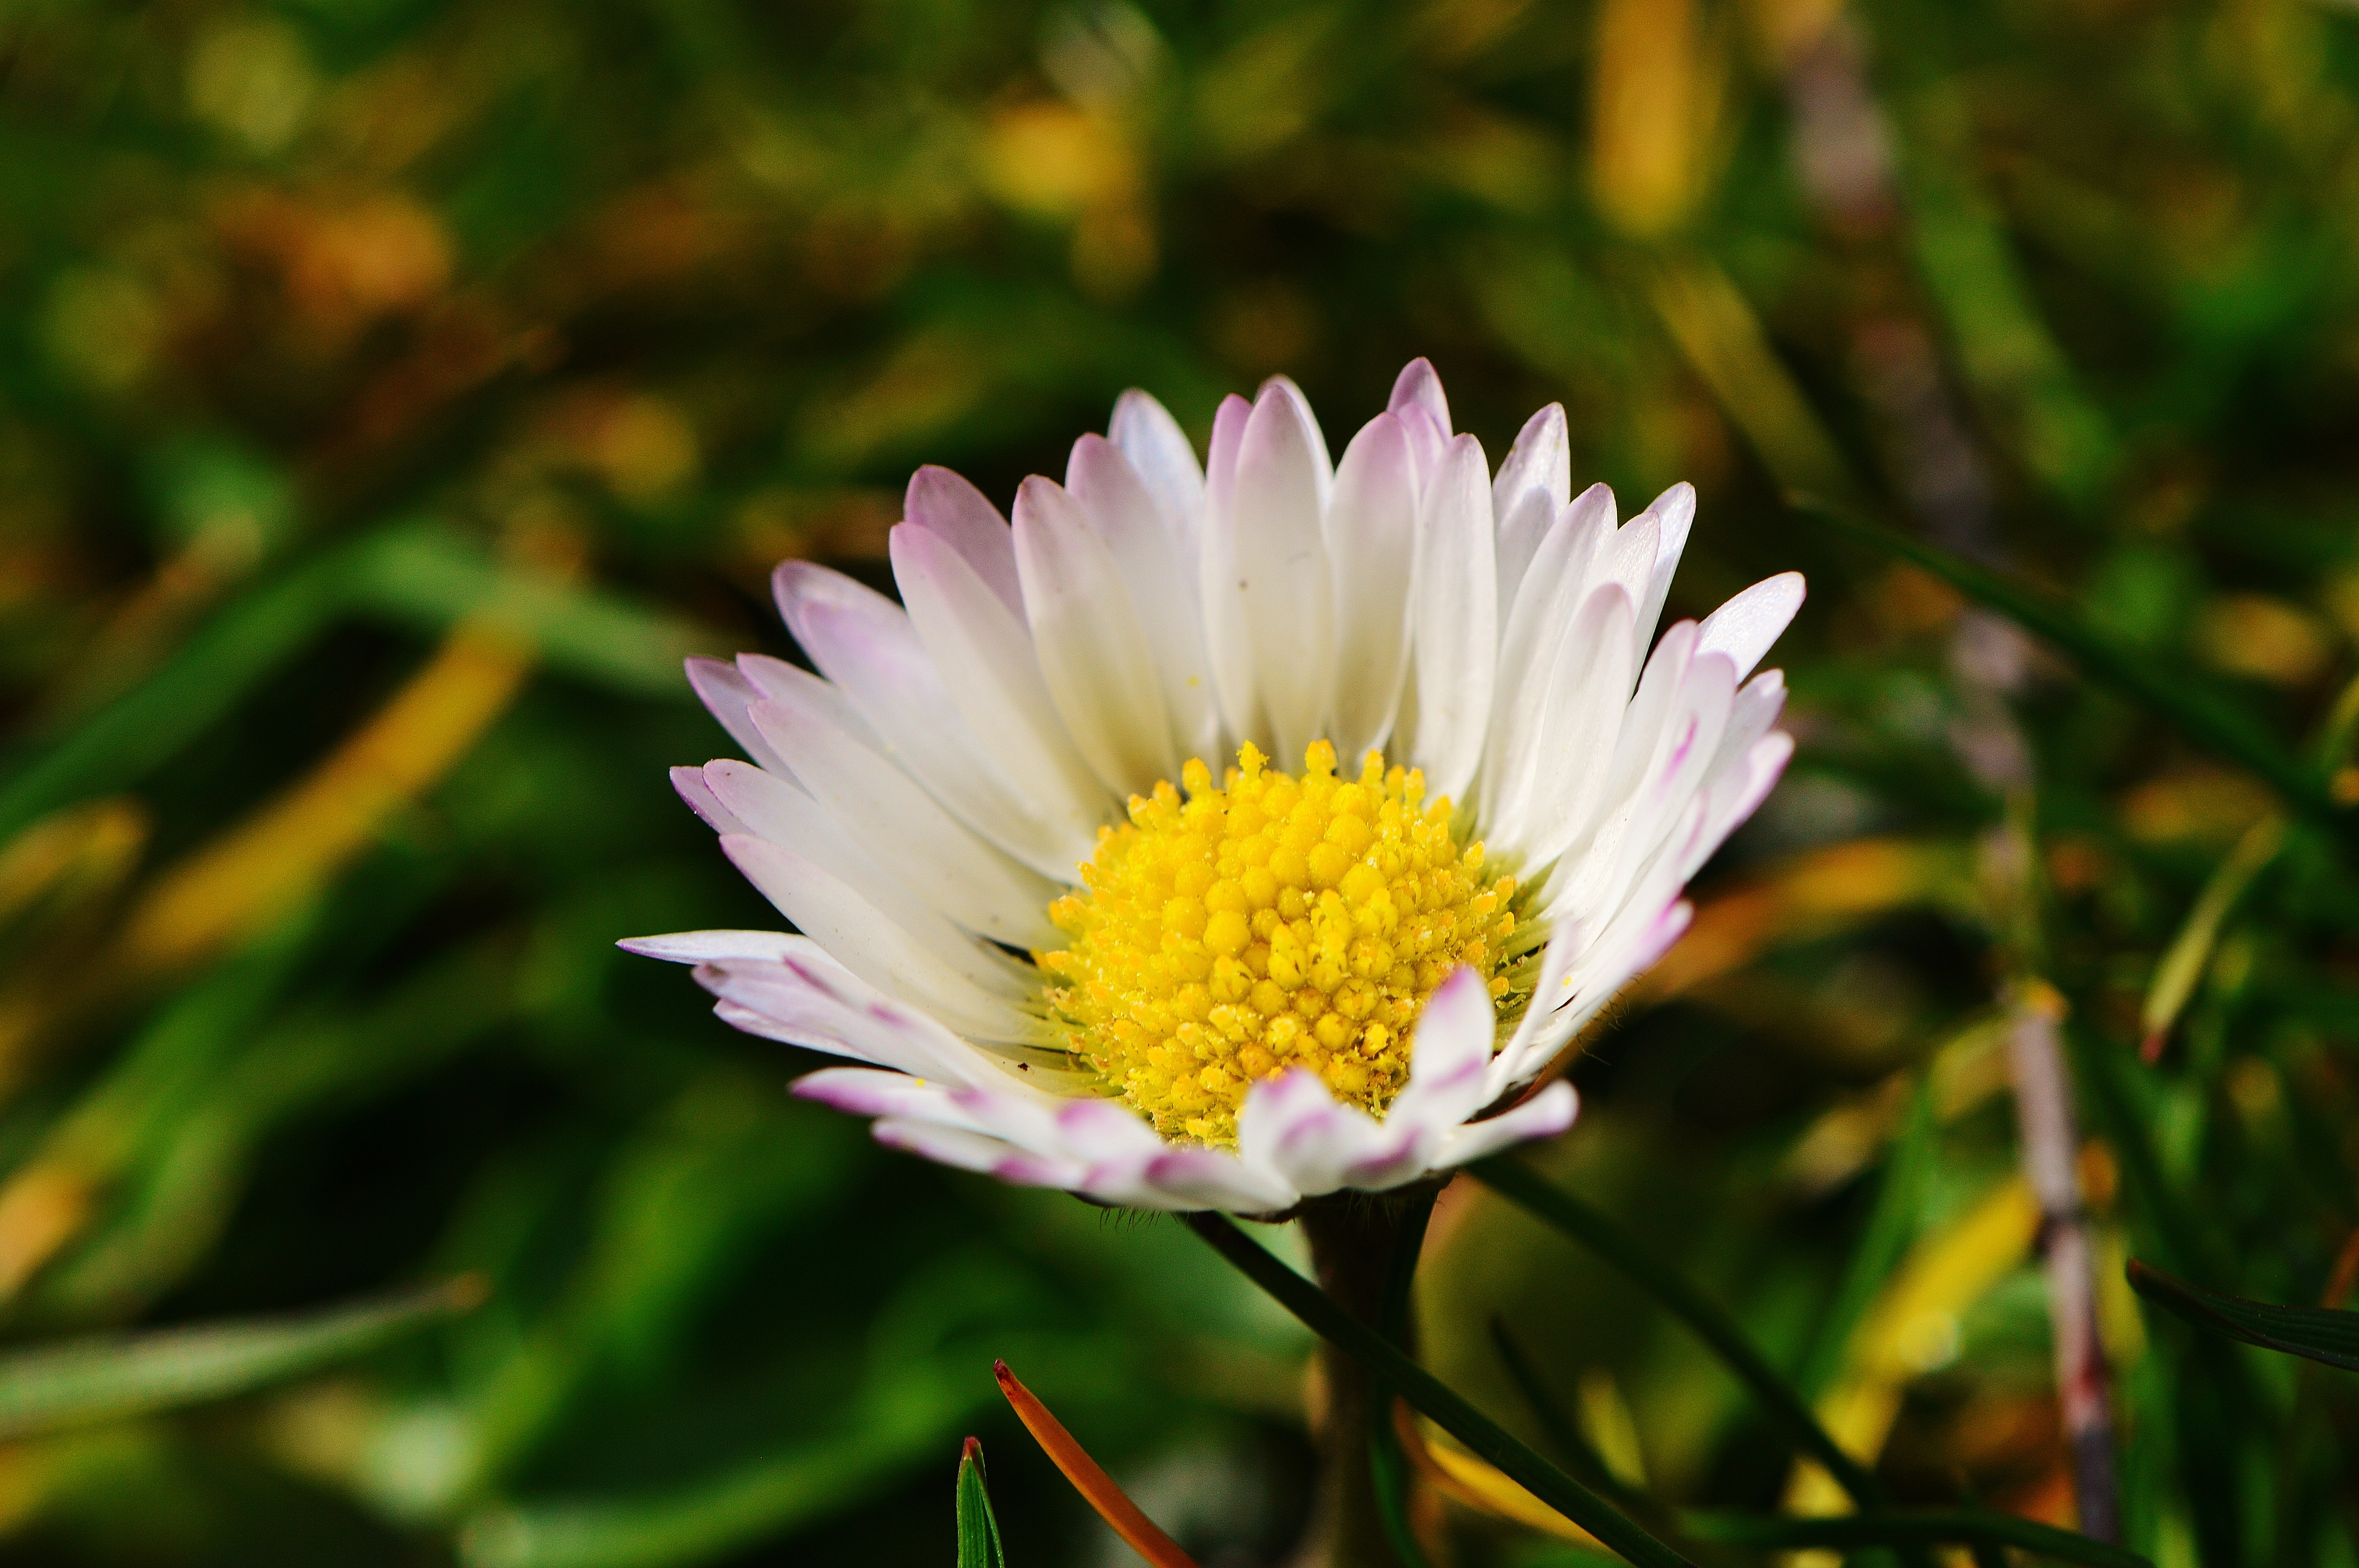
nature, grass, blossom, plant, meadow, flower, petal, summer, daisy, spring, botany, yellow, flora, wildflower, close up, pointed flower, macro photography, flowering plant, daisy family, oxeye daisy, land plant